The Seventh Victim (1964 film)

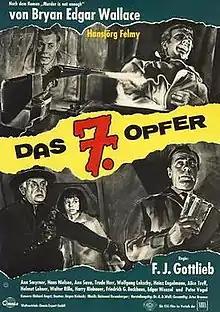

The Seventh Victim (German: Das siebente Opfer) is a 1964 West German thriller film directed by Franz Josef Gottlieb and starring Hansjörg Felmy, Ann Smyrner and Hans Nielsen.